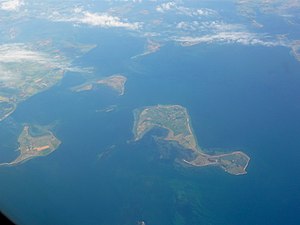
Drejø
Luftfoto af Drejø
Drejø er en ø i det Sydfynske Øhav med et areal på 4,26 km². Den har en længde på 5 km og en bredde på 2 km. Den bebos af 69 indbyggere og er en del af Svendborg Kommune. Der er færgeforbindelse fra Svendborg og Skarø med M/F Højestene. Overfartstid 1 time og 15 minutter.